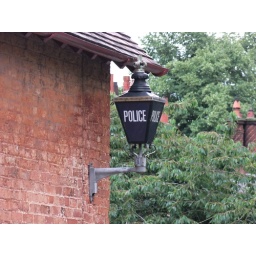
The 'Old Blue Lamp' Still on the wall of the former Police house in Eccleston, near Chester.